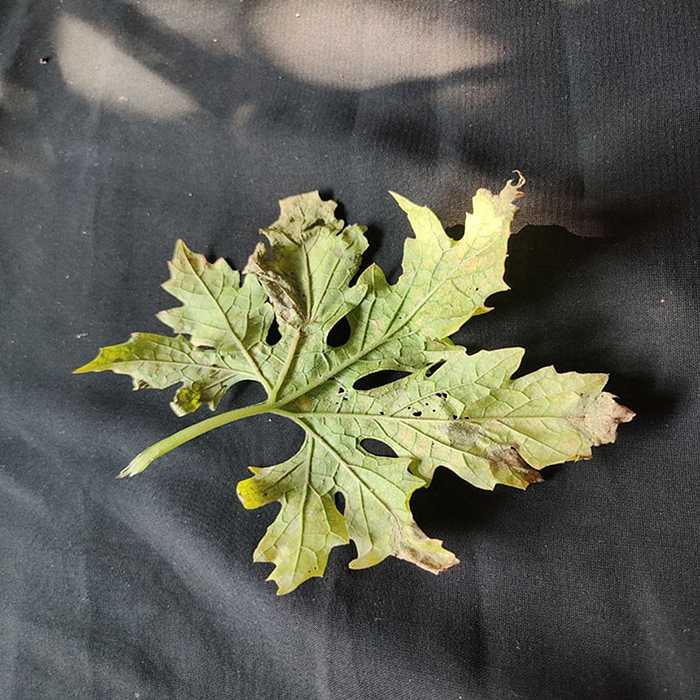
Plant: Bitter Gourd
Label: Fusarium wilt